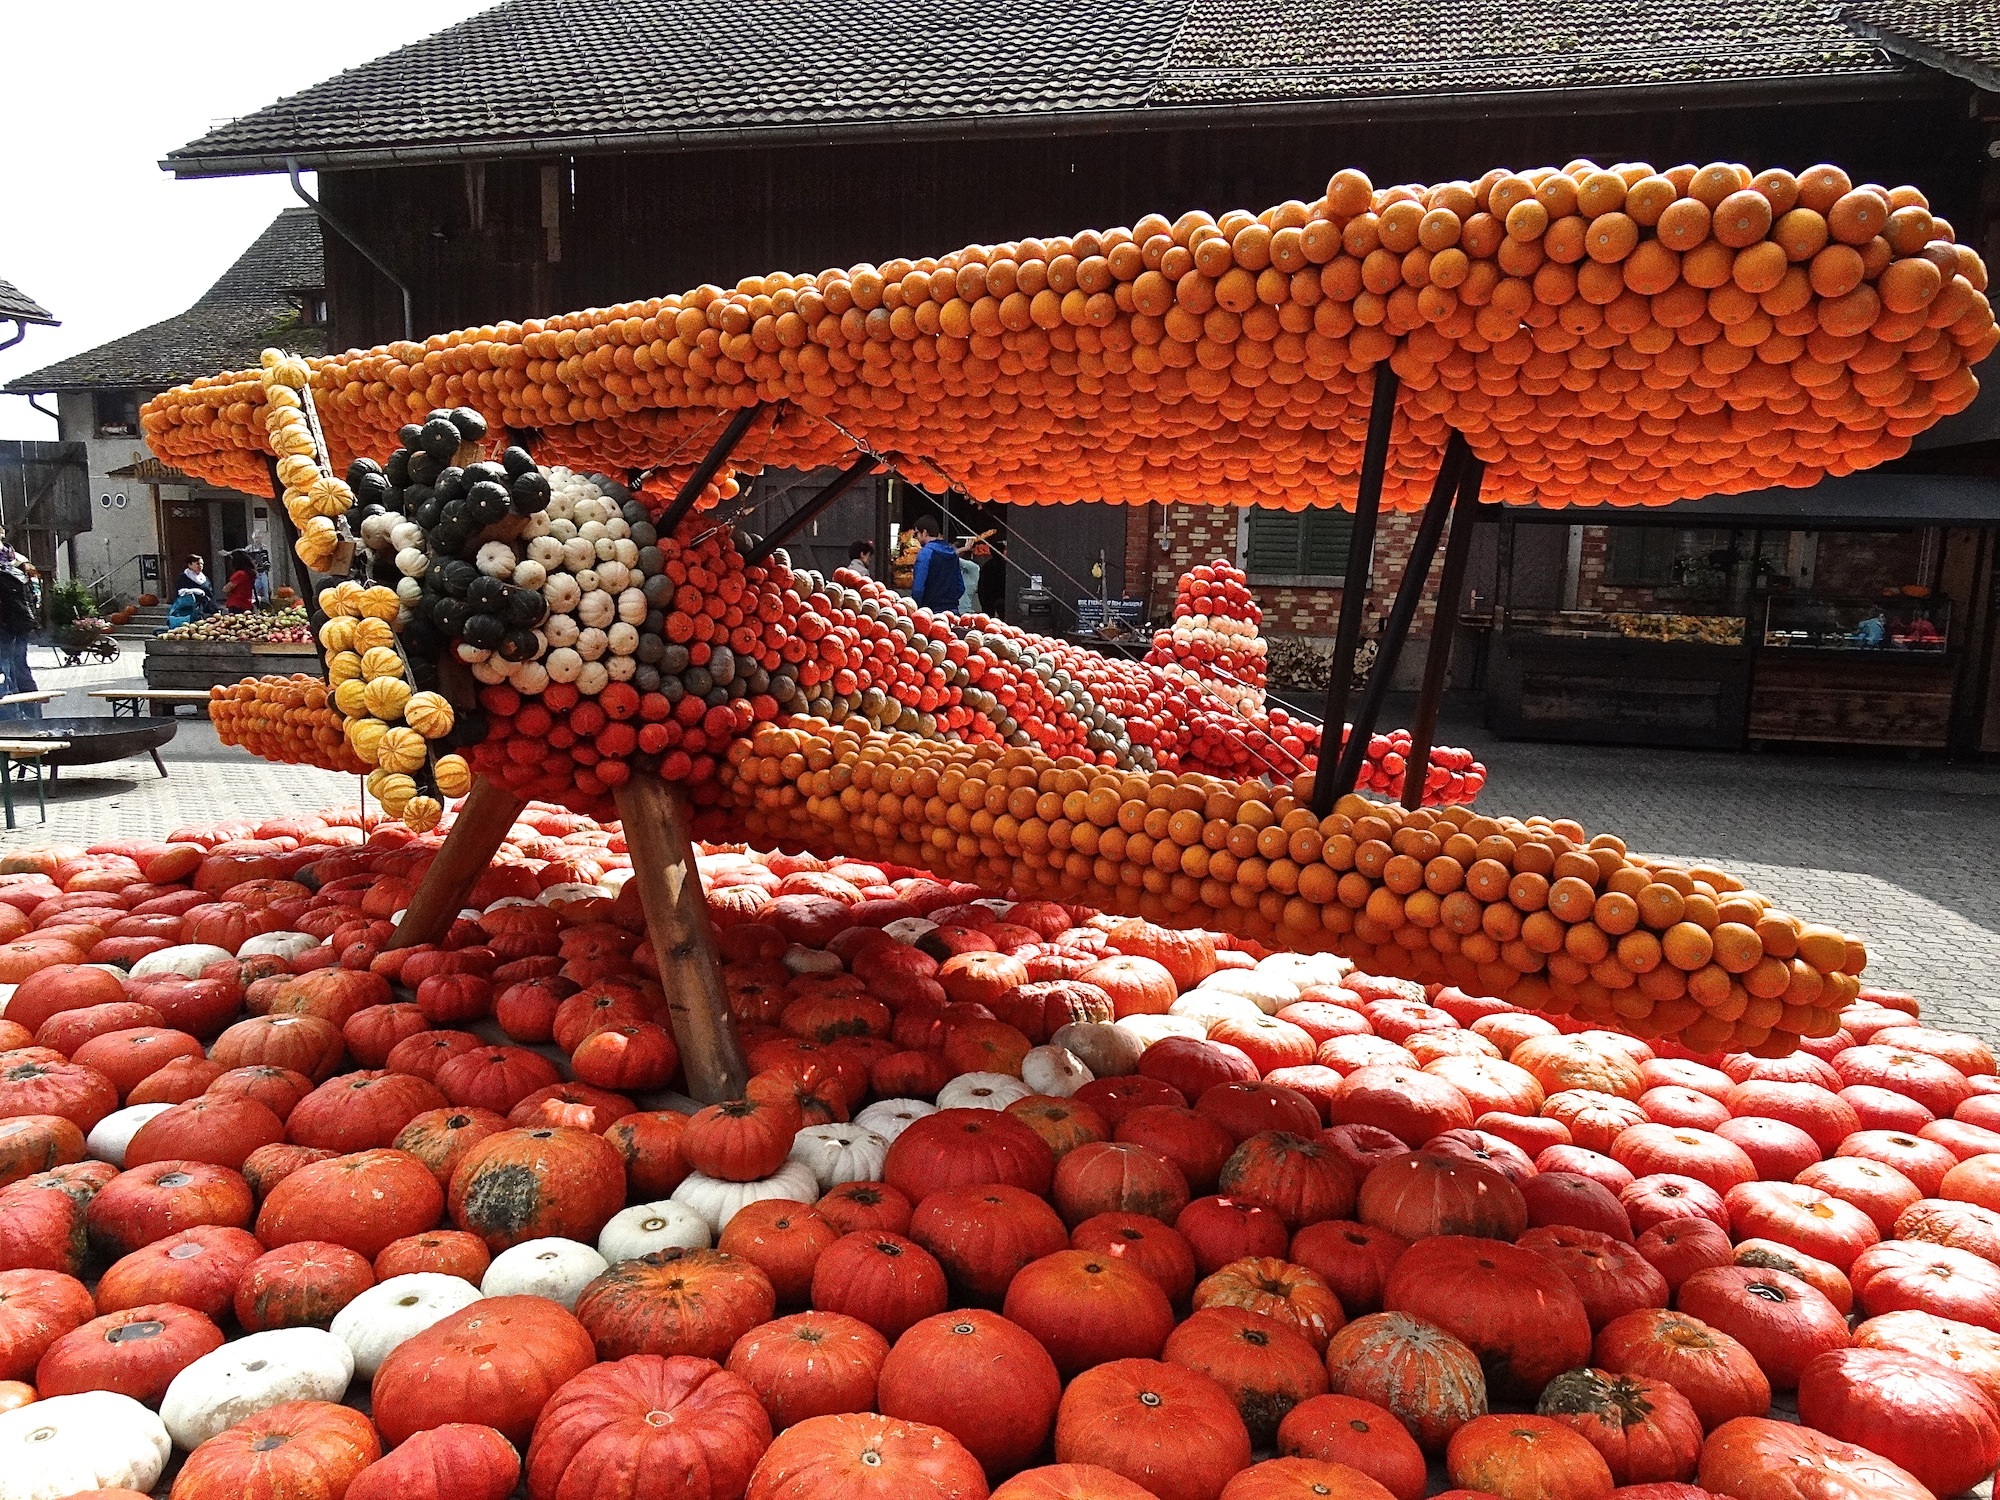
plant, fruit, city, aircraft, decoration, orange, dish, food, produce, pumpkin, market, marketplace, gourd, public space, pumpkins, autumn motive, double decker, seafood boil